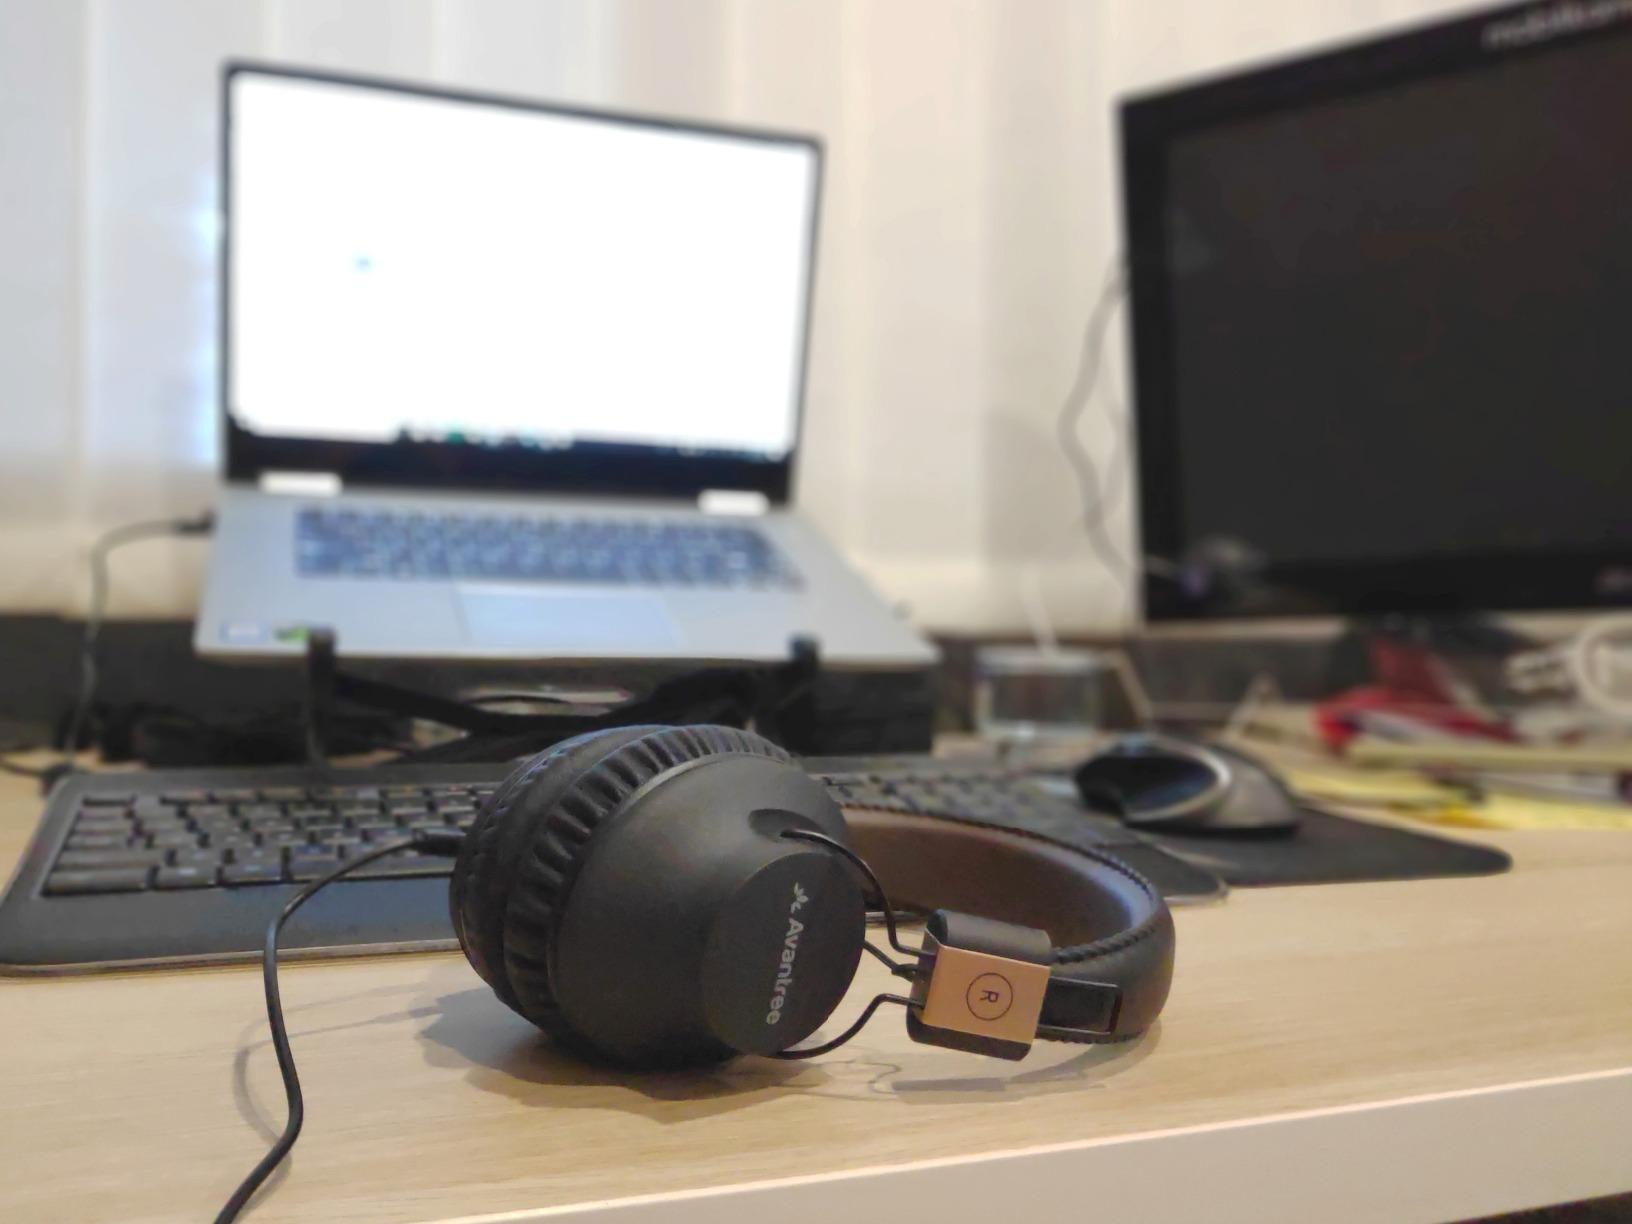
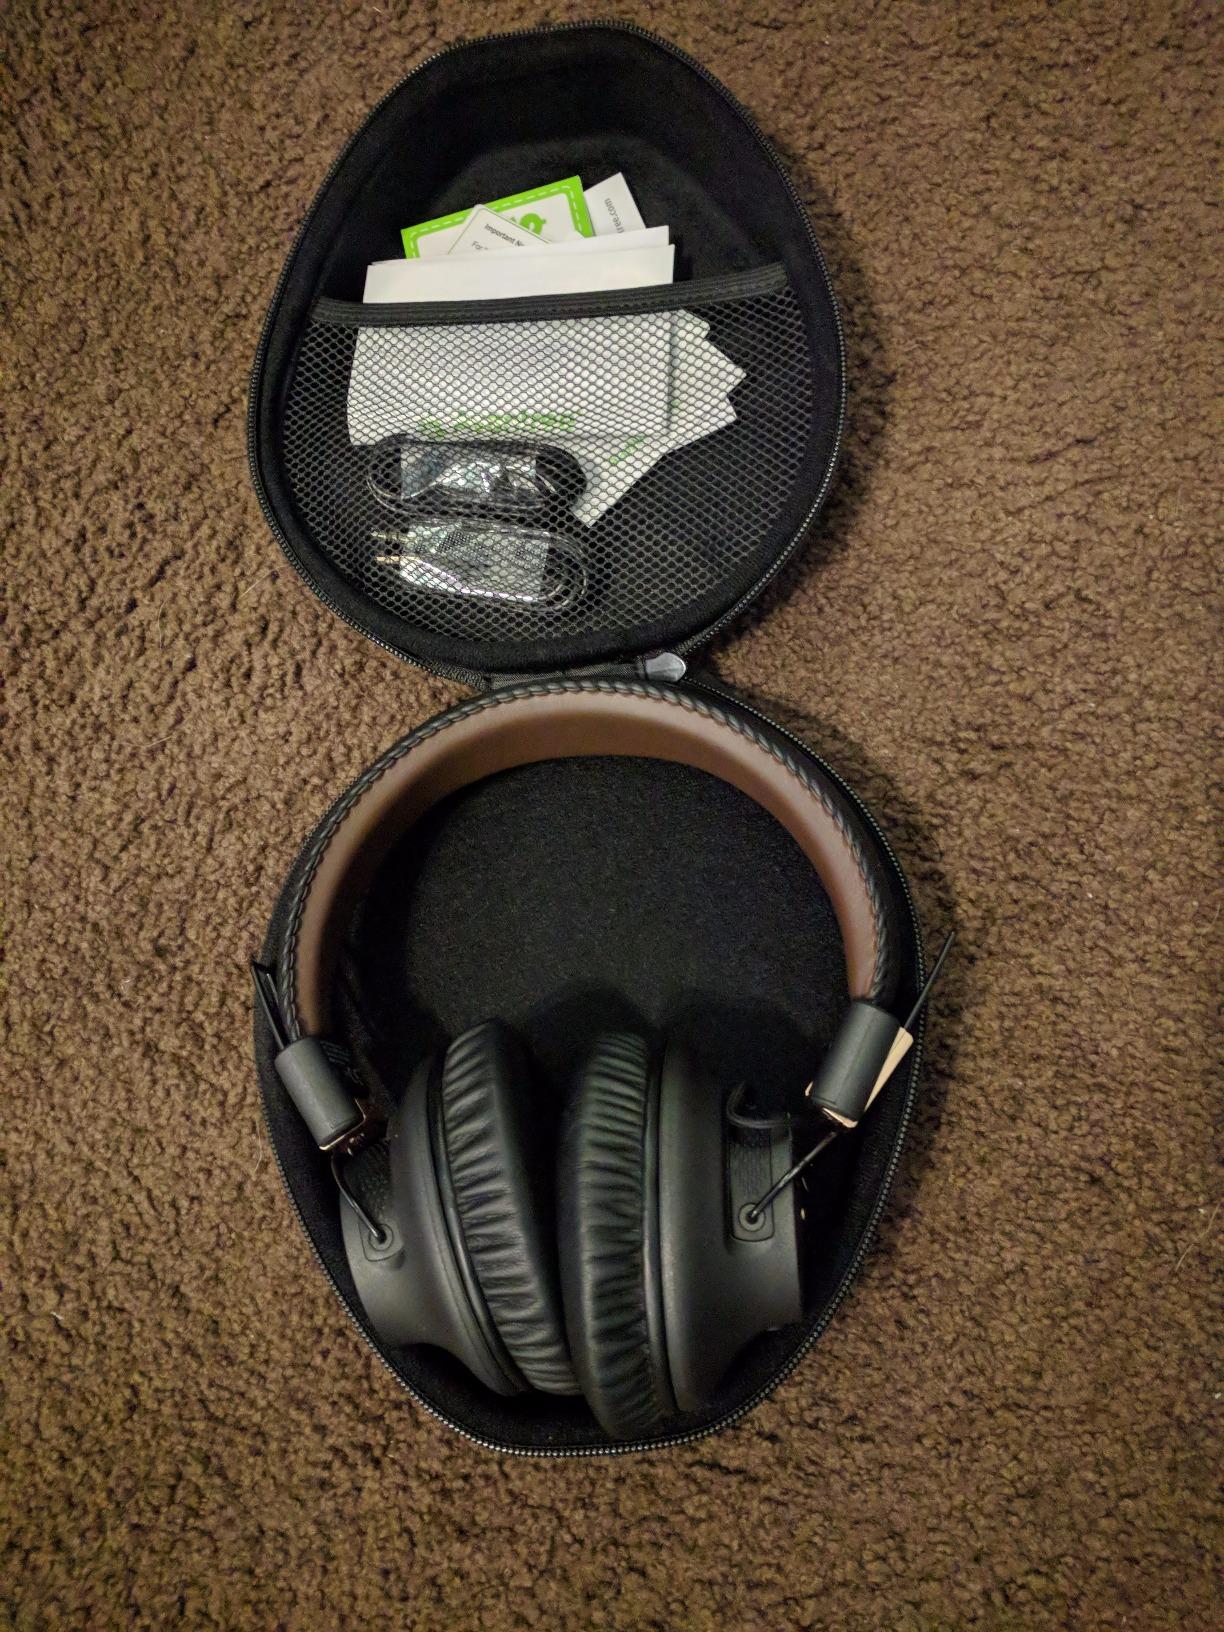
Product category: headphones
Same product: yes